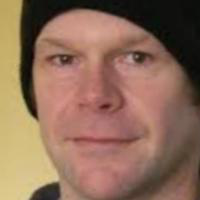
Age group: age 31-40